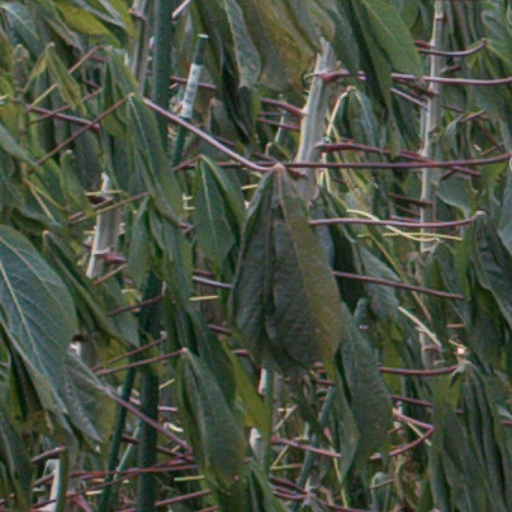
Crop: cassava